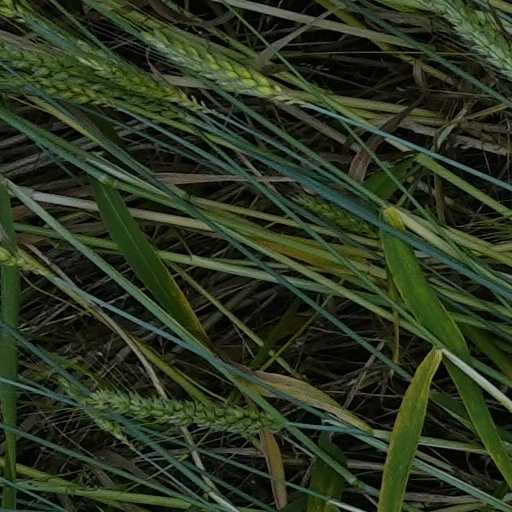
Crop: wheat